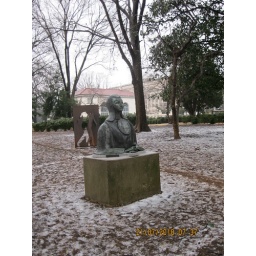
Another side Angle shot of image. Taken vertically to capture sky and size of trees in the background.